Lauro Puñales

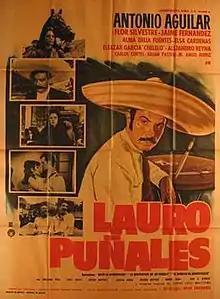

Lauro Puñales (English: "Lauro Daggers") is a 1969 historical drama film directed by René Cardona, and starring Antonio Aguilar, Flor Silvestre, and Jaime Fernández.